Tehran Conference

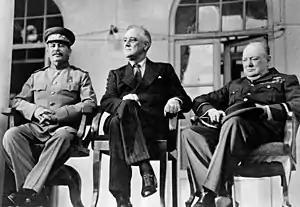
Left-to-right:Soviet leader Joseph Stalin, American president Franklin D. Roosevelt, British prime minister Winston Churchill

The Tehran Conference (codenamed Eureka) was a strategy meeting of the Allies of World War II, held between Joseph Stalin, Franklin D. Roosevelt, and Winston Churchill from 28 November to 1 December 1943. It was the first of the Allied World War II conferences involving the "Big Three" (the Soviet Union, the United States, and the United Kingdom) and took place at the Soviet embassy in Tehran just over a year after the Anglo-Soviet invasion of Iran. The meeting occurred shortly after the Cairo Conference was held in Egypt for a discussion between the United States, the United Kingdom, and China from 22 to 26 November 1943. The Big Three would not meet again until 1945, when the Yalta Conference was held in Crimea from 4 to 11 February and the Potsdam Conference was held in Allied-occupied Germany from 17 July to August 2. Notably, President Franklin D. Roosevelt arrived on the USS "Iowa".